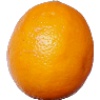
Label: Lemon Meyer 1